Solar-cell efficiency

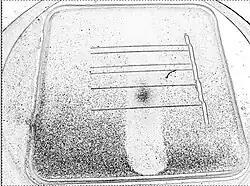
Dust often accumulates on the glass of solar modules - highlighted in this negative image as black dots - which reduces the amount of light admitted to the solar cells

A solar cell may operate over a wide range of voltages (V) and currents (I). By increasing the resistive load on an irradiated cell continuously from zero (a "short circuit") to a very high value (an "open circuit") one can determine the maximum power point, the point that maximizes V×I; that is, the load for which the cell can deliver maximum electrical power at that level of irradiation. (The output power is zero in both the short circuit and open circuit extremes).